Jimmy Lydon

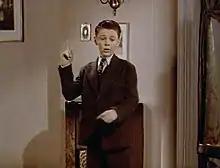
Jimmy Lydon in 1939

One of his first starring roles was the title character in the 1940 movie "Tom Brown's School Days", also starring Cedric Hardwicke and Freddie Bartholomew. The film was well received by critics, with "Variety" praising it in a January 1940 review as "sympathetically and skillfully made, with many touching moments and an excellent cast". Lydon was called "believable and moving in the early portions, but too young for the final moments".